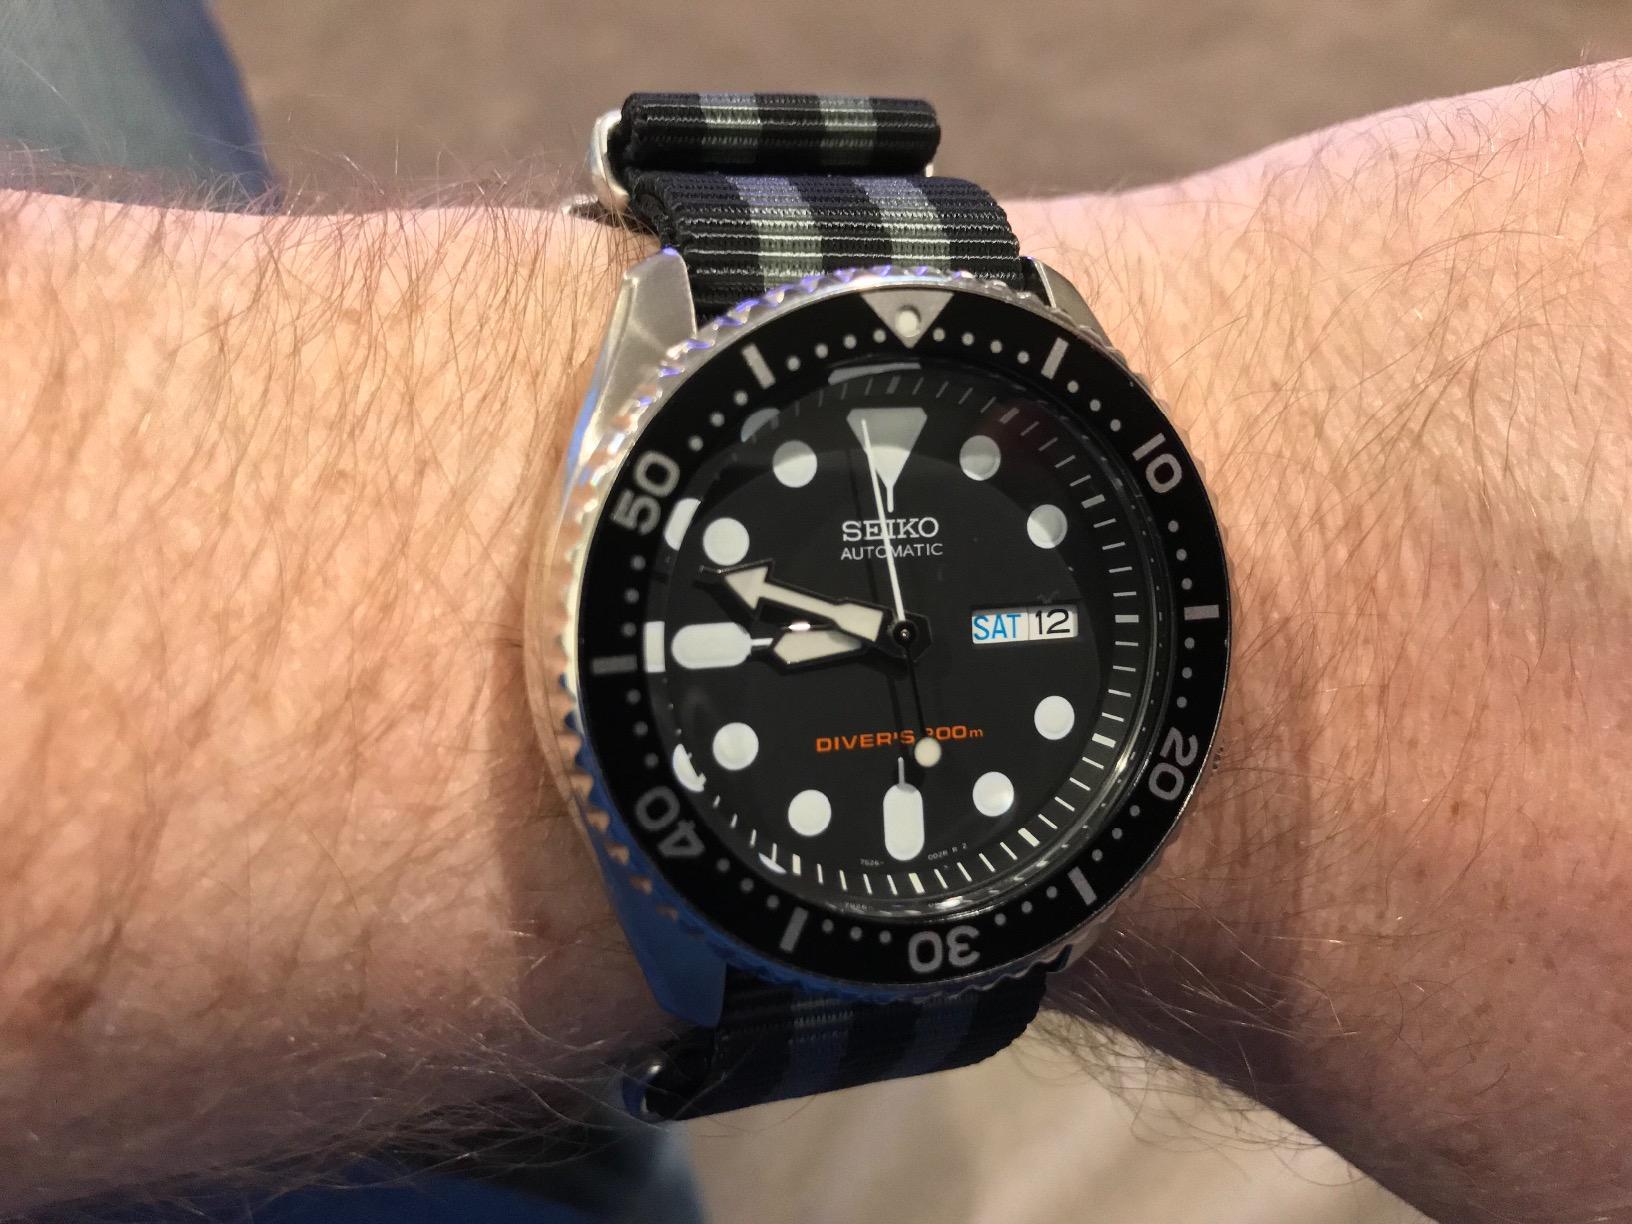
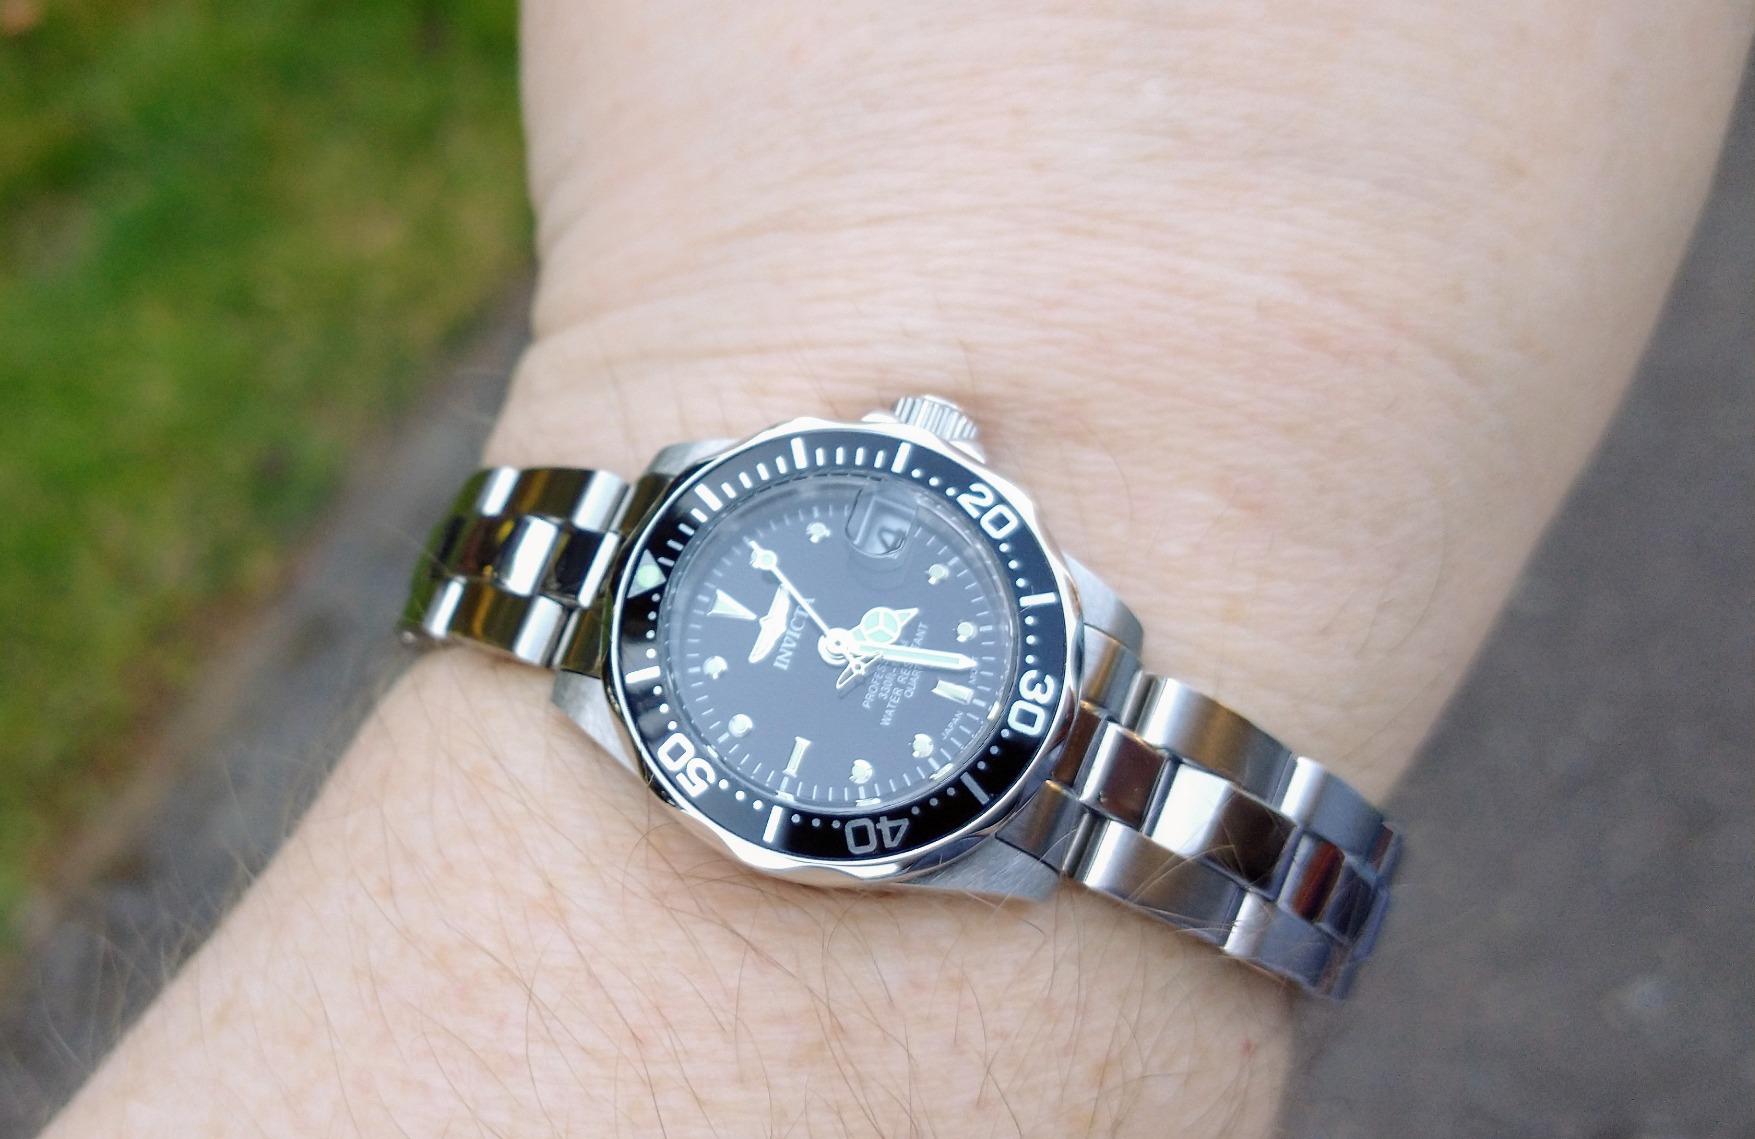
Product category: accessories_watch
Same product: no